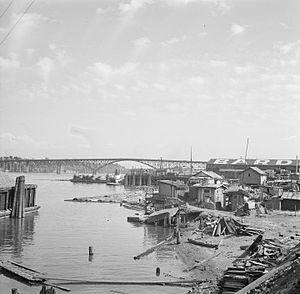
Hooverville est un terme anglais désignant une série de bidonvilles apparus aux États-Unis au cours de la Grande Dépression, de 1929 jusque dans les années 1940.